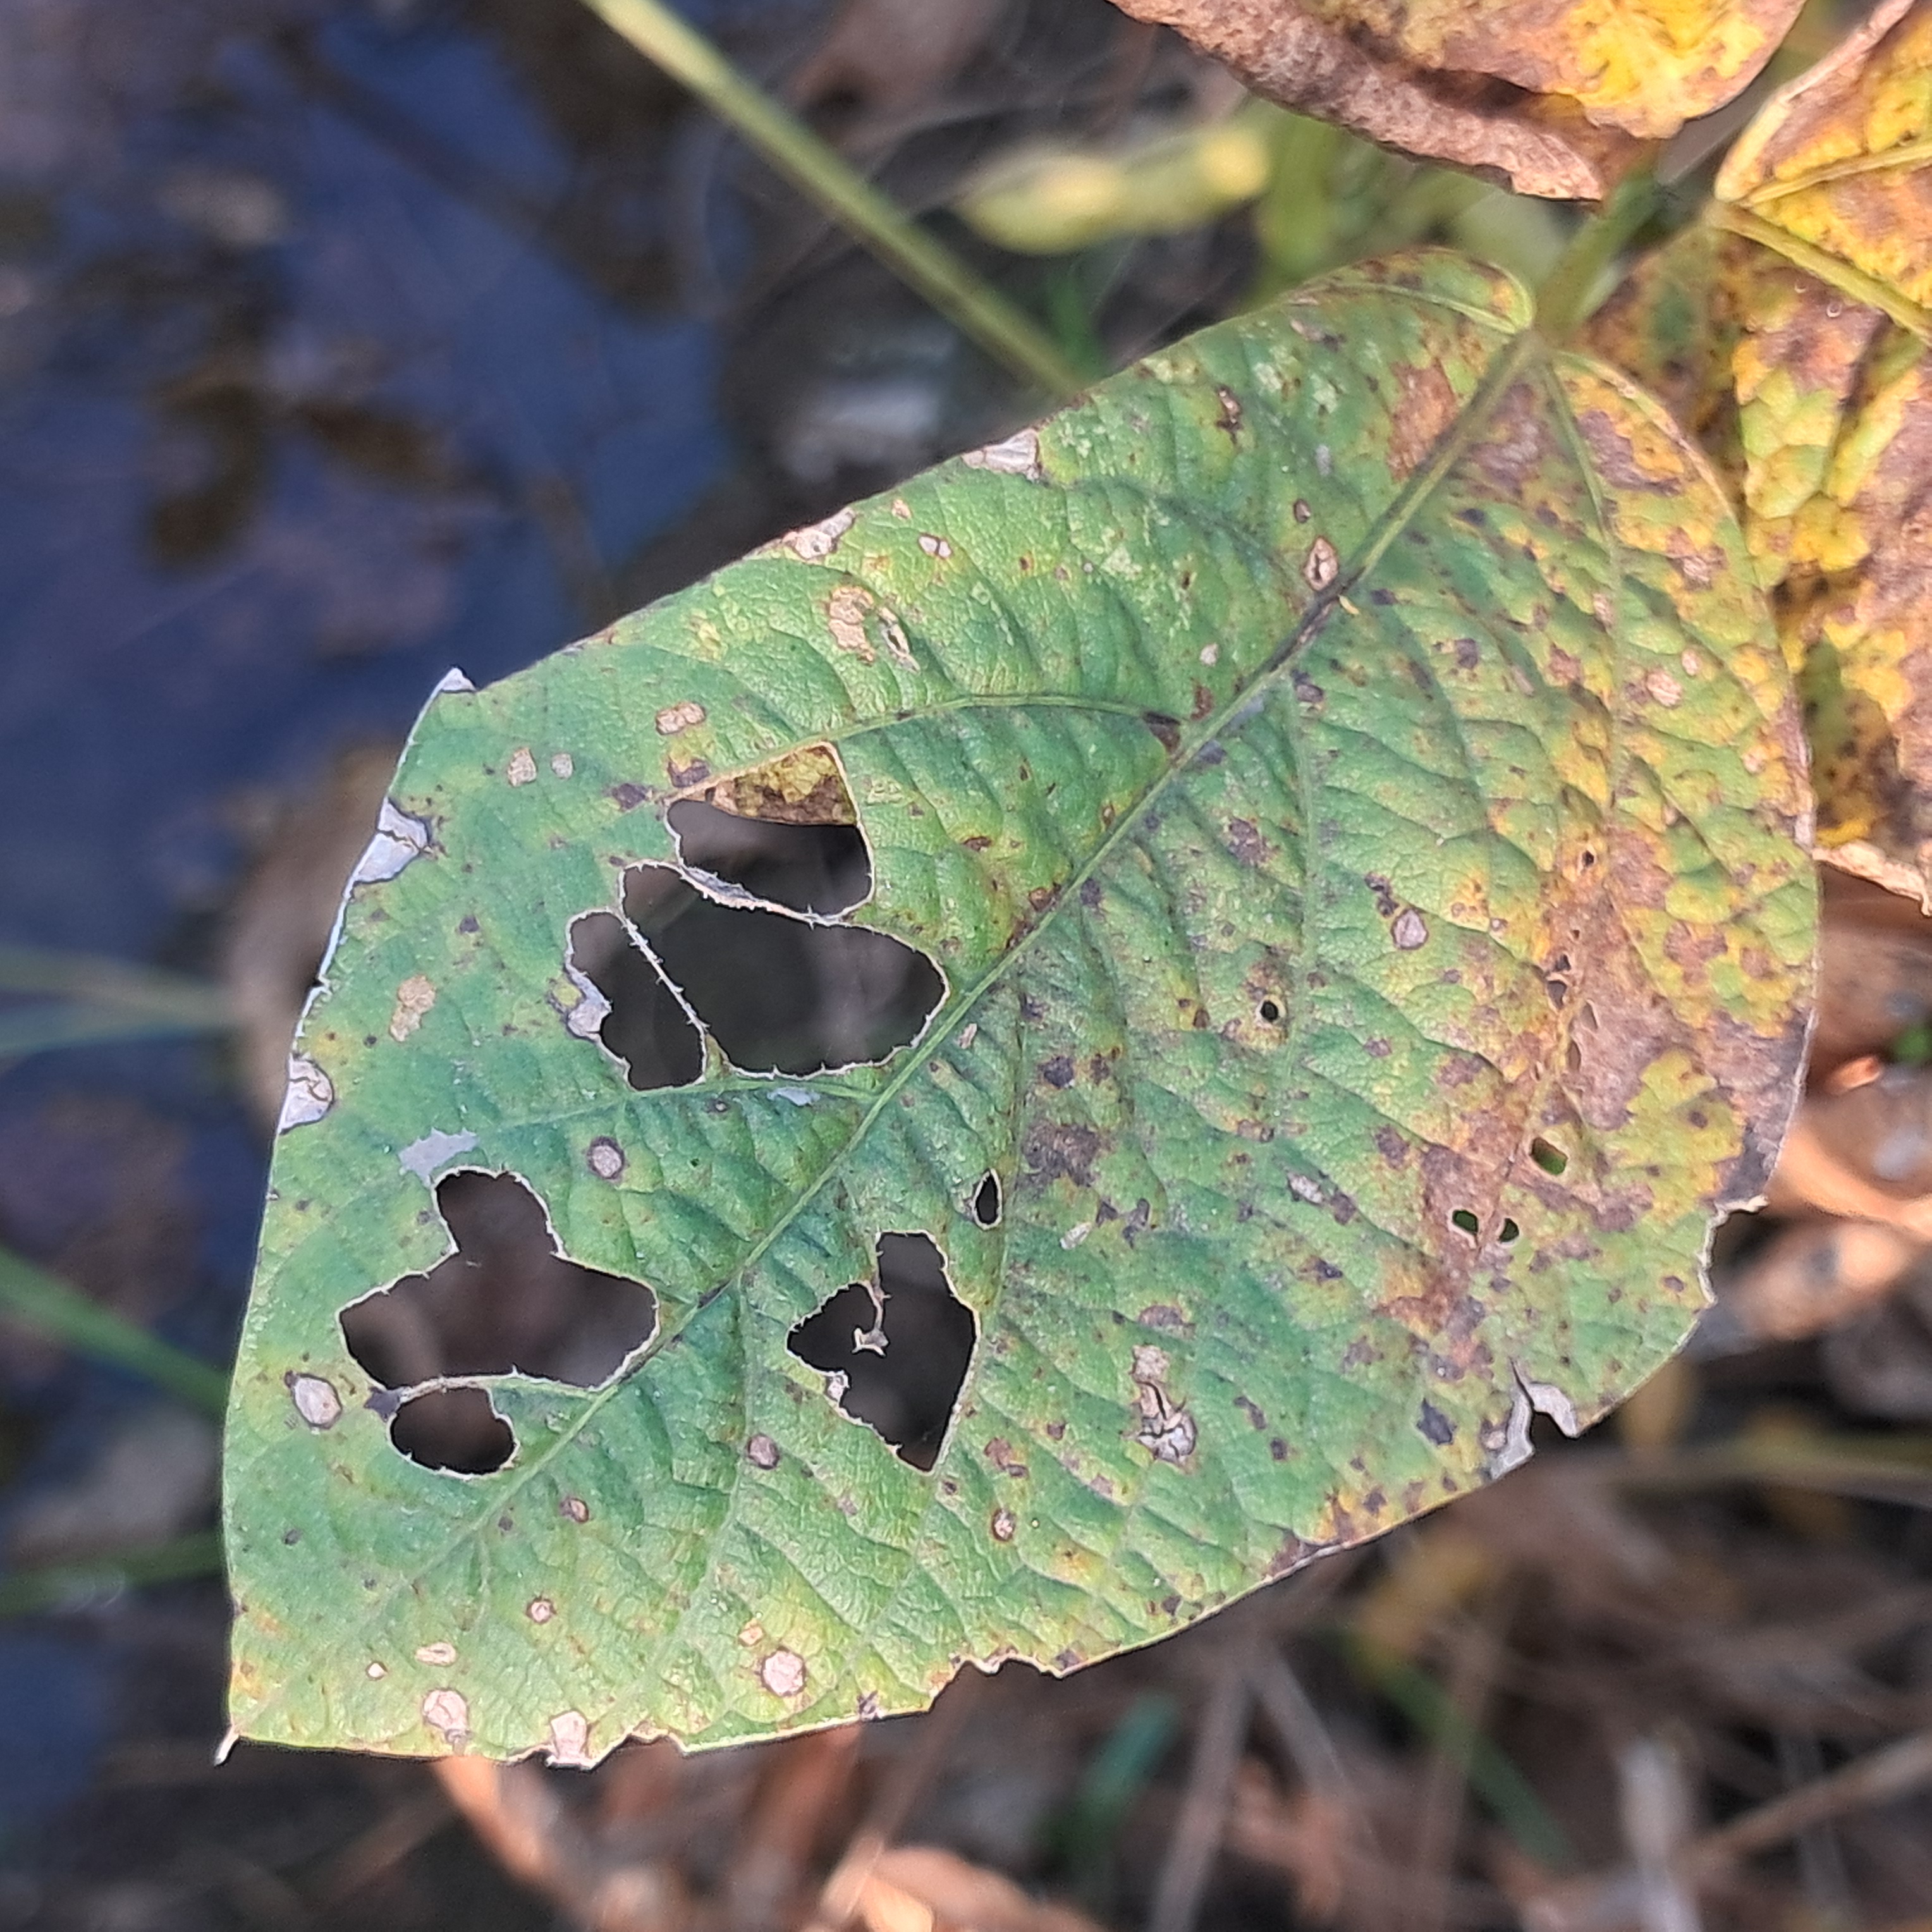
Label: Frog_Leaf_Eye